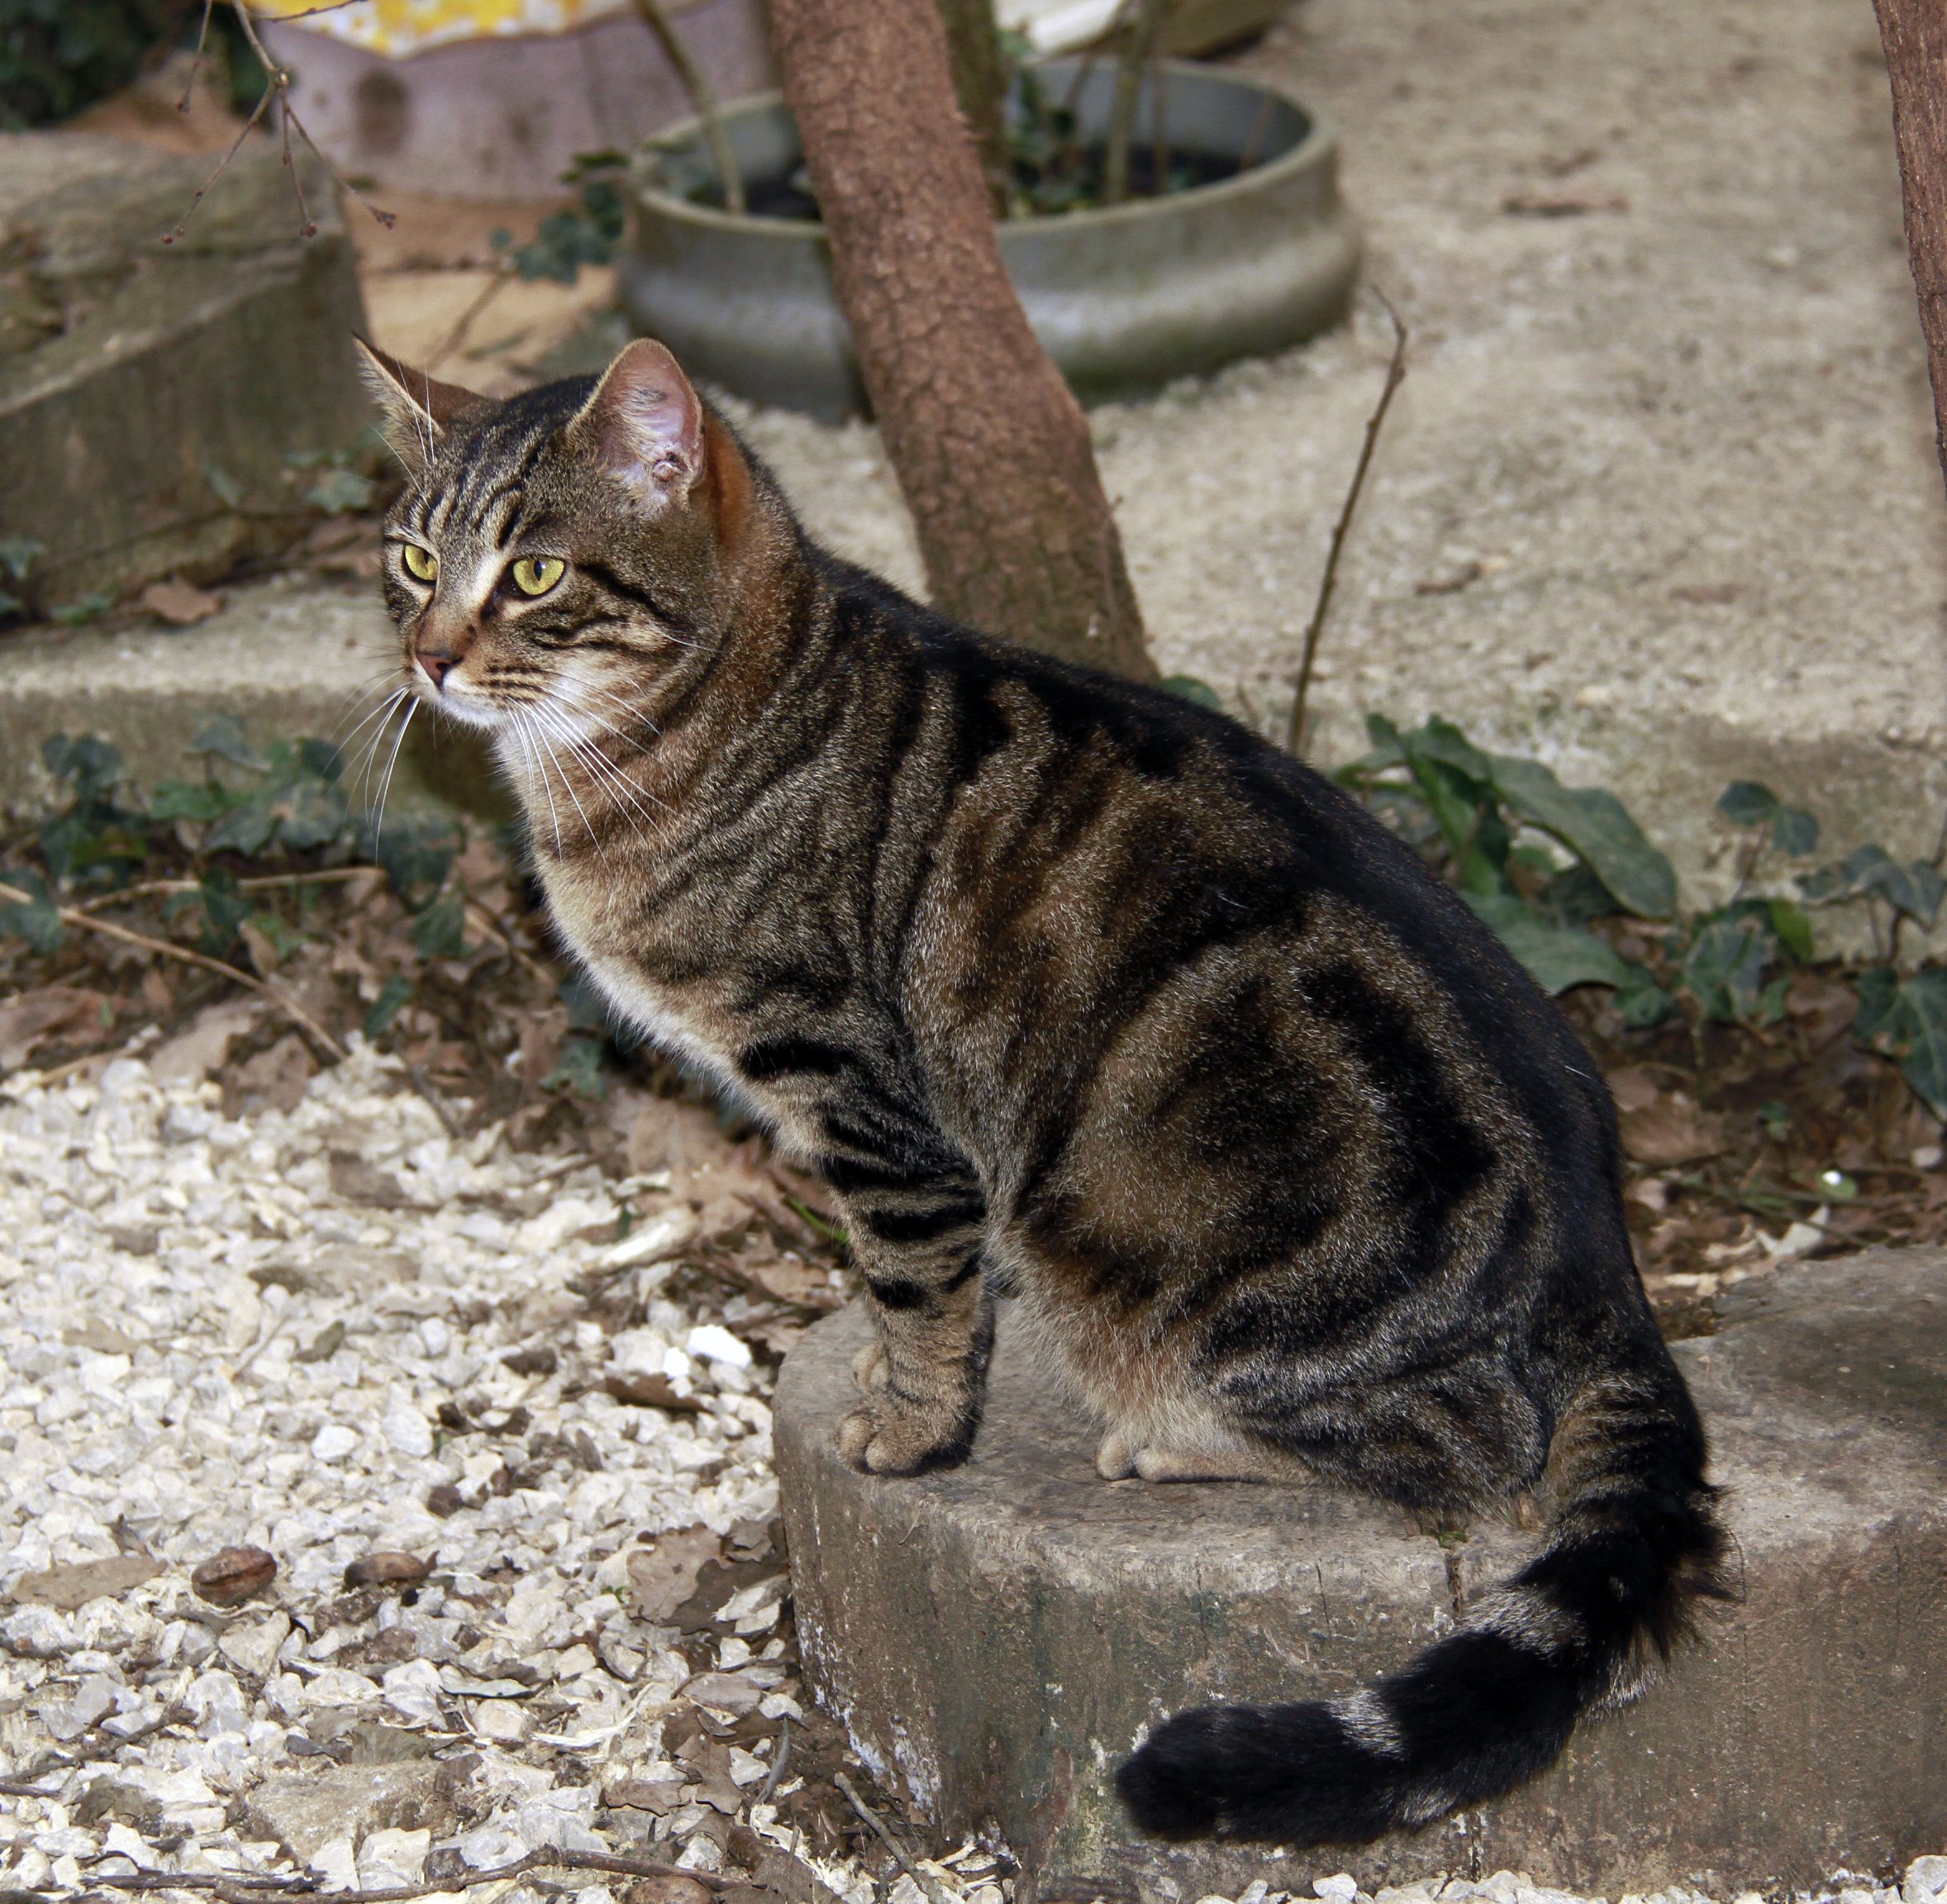
france, europe, cat, tabby, mammal, fauna, cats, shelter, whiskers, midi, vertebrate, refuge, chats, mditerrane, languedocroussillon, hrault, enclos, katzen, brissac, tierheim, katten, protectionfline, chatmarbr, rosettes, tabby cat, european shorthair, wild cat, small to medium sized cats, cat like mammal, domestic short haired cat, pixie bob, rusty spotted cat, toyger